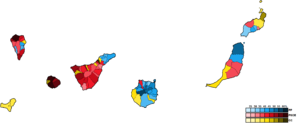
Les élections générales espagnoles de 1996 se sont tenues le dimanche 3 mars 1996 afin d'élire les 350 députés et 208 des 266 sénateurs de la VIᵉ législature des Cortes Generales. 14 députés sont élus dans les îles Canaries.